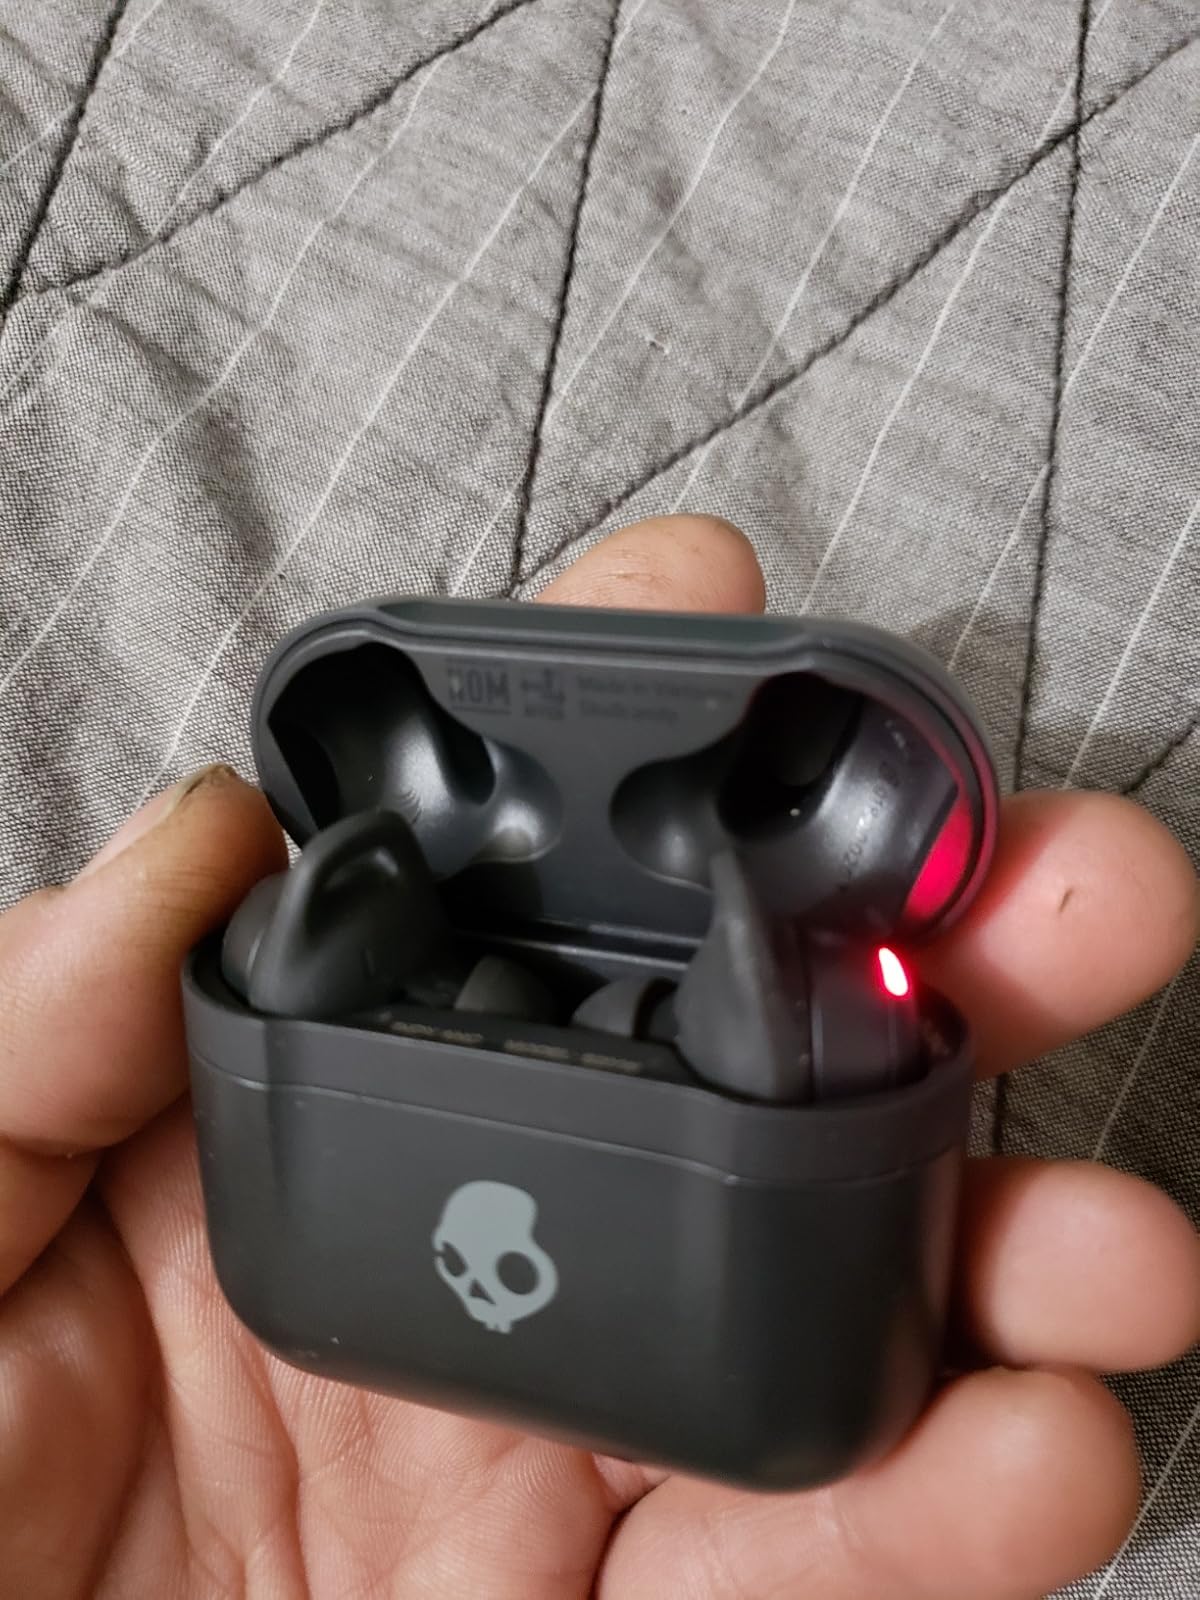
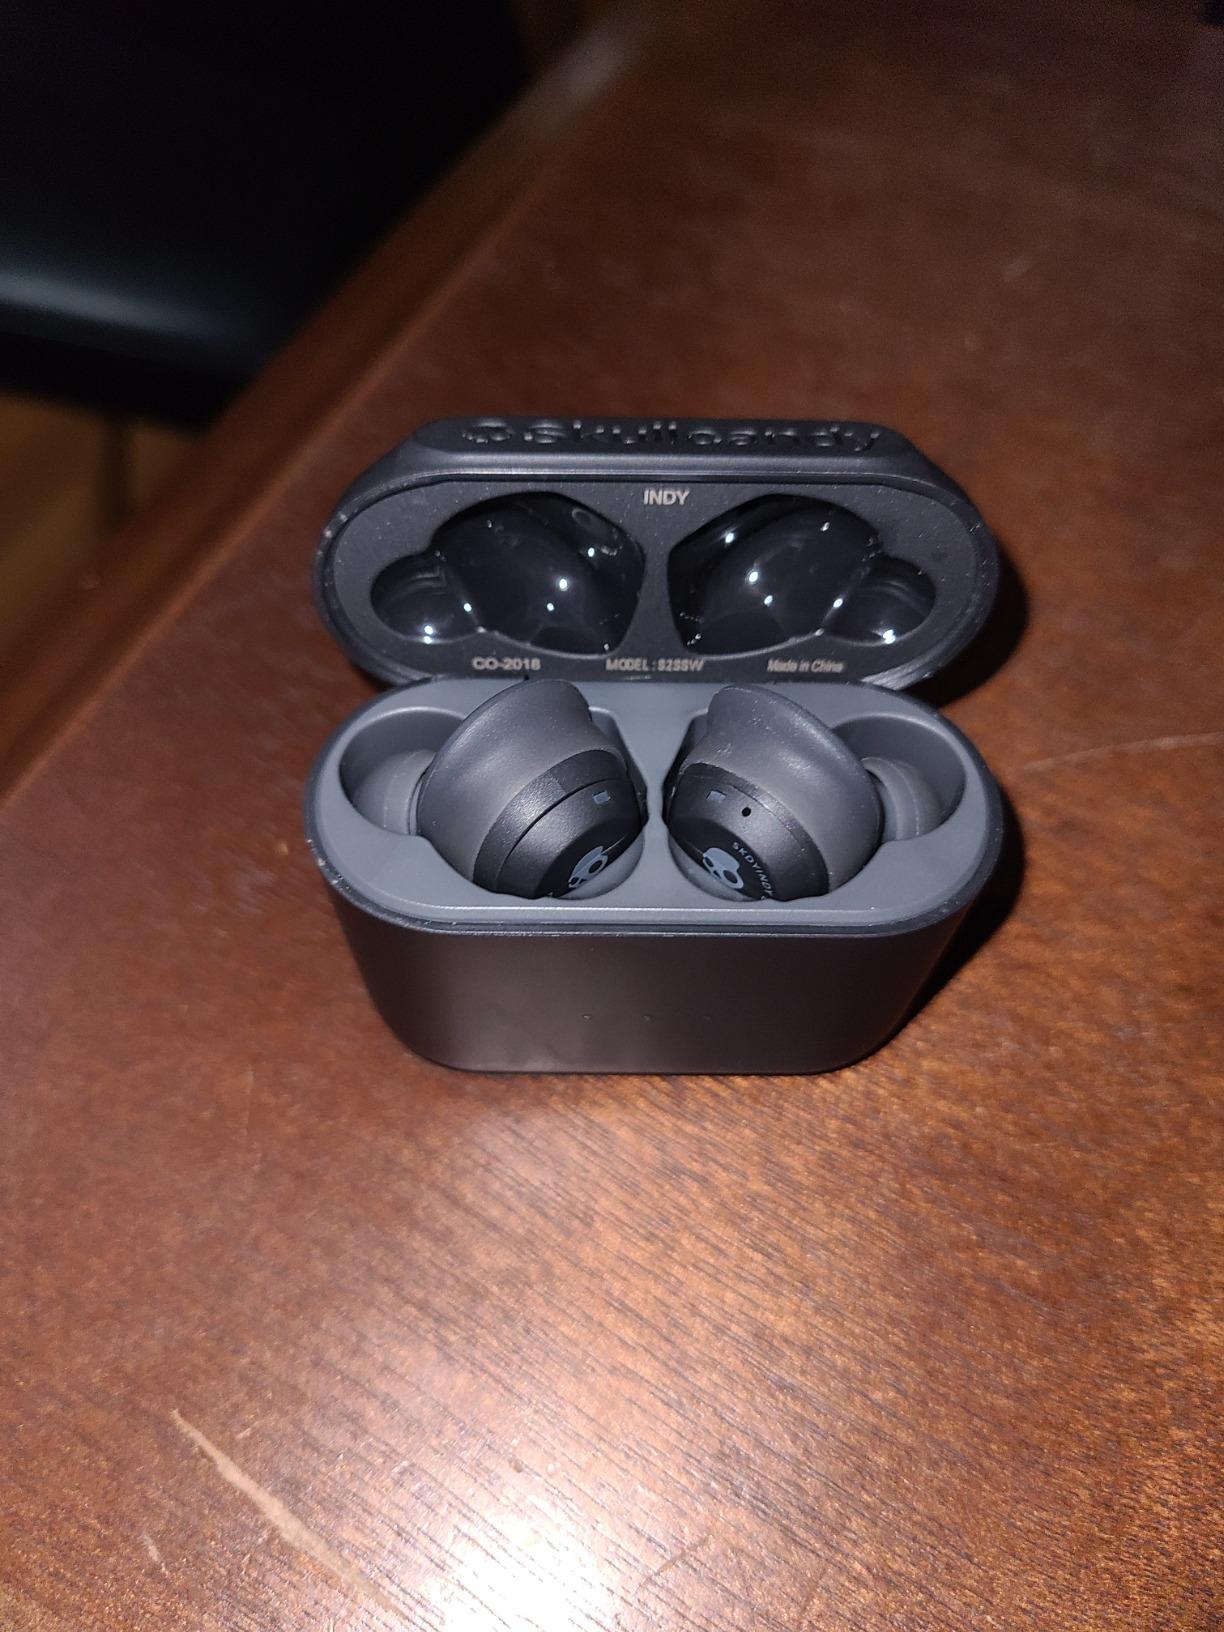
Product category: earbuds
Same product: no